Agriculture in Mexico

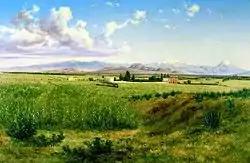
"Hacienda de San Antonio " and a train, by José María Velasco (1840—1912).

Land tenure and agricultural production continued along the patterns of the colonial era even after the Mexican War of Independence (1810–21). Much of the fighting had taken place in the Bajío, Mexico's bread basket, and the silver mines were damaged as well, so there were factors that led to stagnation in agriculture there. Political turmoil in the post-independence era was an obstacle to economic growth, but agriculture itself did not put a drag on it. One economic historian considers Mexico's "pre-capitalist agricultural organisation" one of Mexico's several obstacles to industrial development. Low rates of economic growth generally were also due to the lack of a national market and high transportation costs. Most Mexicans were subsistence farmers using rain as the main source of water for their crops. In the post-independence era, much agricultural land was in the hands of corporate owners, that is the Roman Catholic Church and indigenous communities, and those lands could not be alienated under colonial law and its continuation in the early republic (1822-1855). They could not be rented or used as collateral for potentially more profitable enterprises. Mexican liberals targeted corporate ownership of land during the Liberal Reform era, and the landed wealth of the church was expropriated, but much land was still held by indigenous communities. Political turmoil continued until the last quarter of the nineteenth century with the coup by liberal army general Porfirio Díaz. Once he had consolidated power, large haciendas were encouraged to develop commercial farming for export, made possible by the building of railroads to take products to market at low freight rates. Railroads were built using foreign capital and by extending land concessions to the entrepreneurs. Much indigenous land was usurped and land prices where railway lines were built soared. Displaced agricultural workers found temporary employment building railway lines. Indigenous village lands that had largely escaped the Liberal Reform were now expropriated at rapid rates. Large haciendas became profitable again, reversing a trend toward gradual disintegration into smaller units. Expropriated church lands remained in the hands of large-scale producers. Landless indigenous villagers became rural or urban wage laborers.